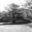
Label: pine_tree